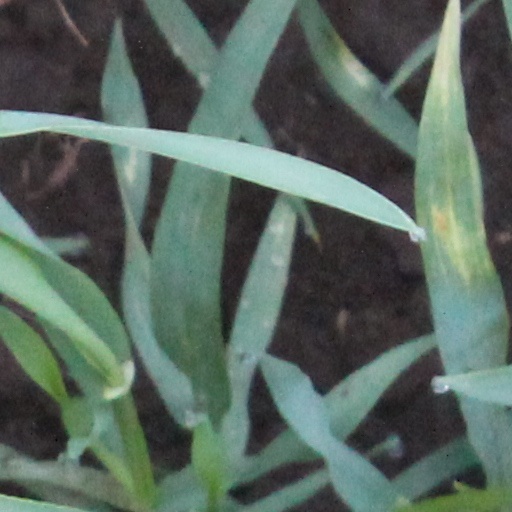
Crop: wheat